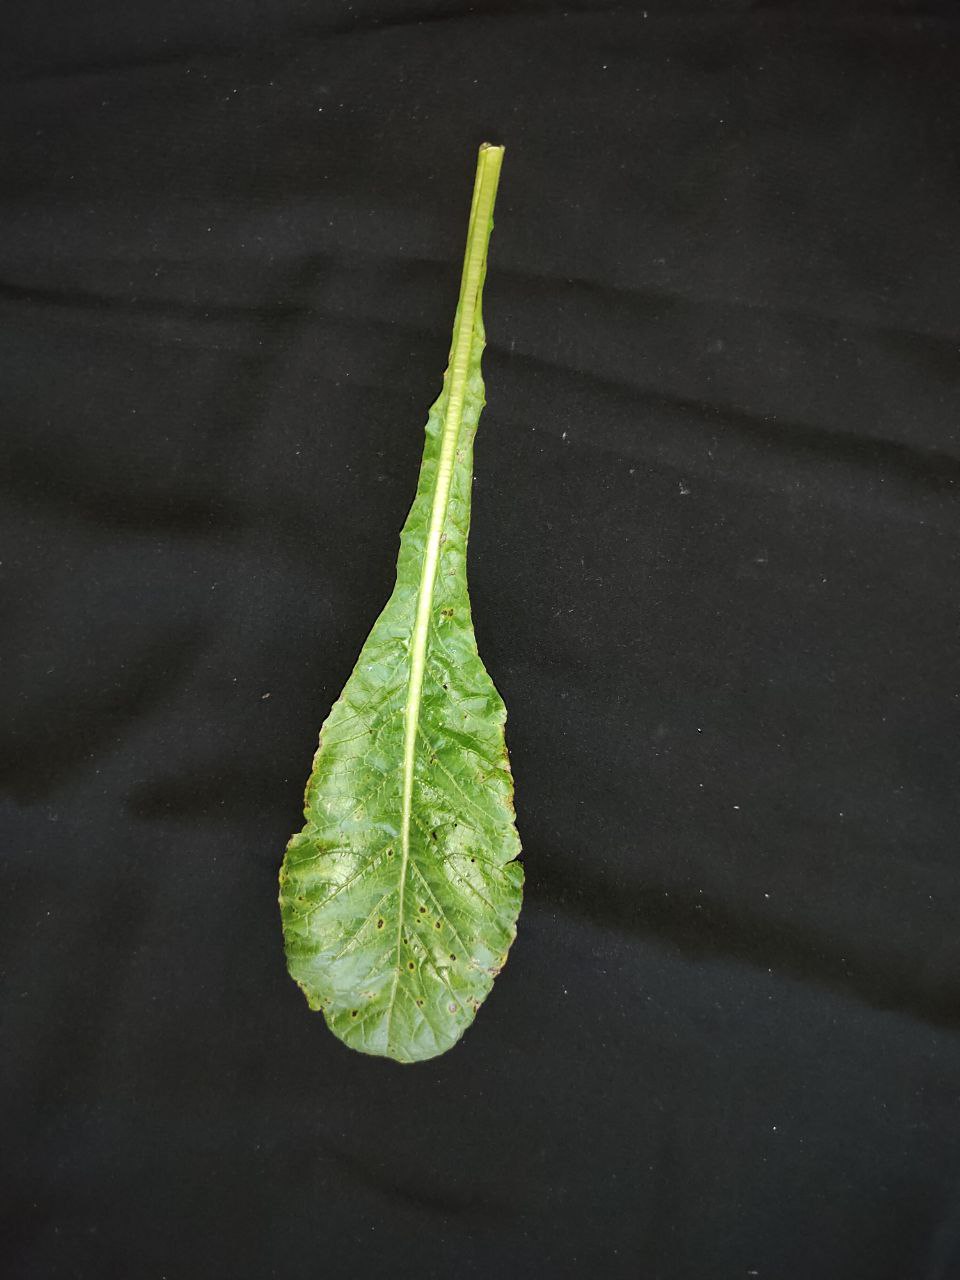
Label: Black leaf spot